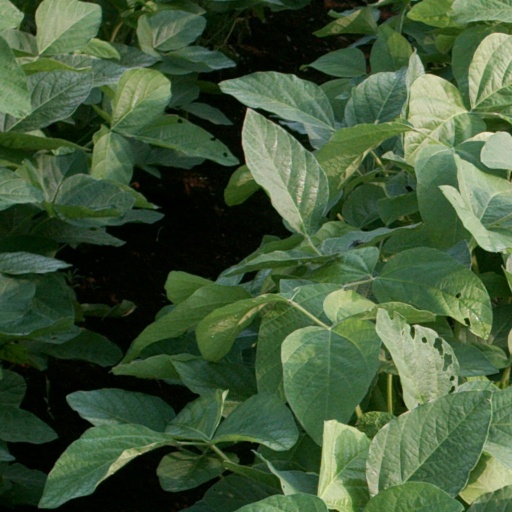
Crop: soybean